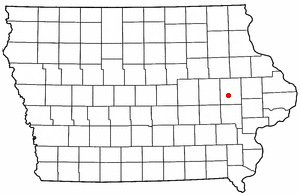
Cedar Rapids
Cedar Rapids' beliggenhed i Iowa
Cedar Rapids er en amerikansk by og administrativt centrum i det amerikanske county Linn County, i staten Iowa. I 2007 havde byen et indbyggertal på 126.396.